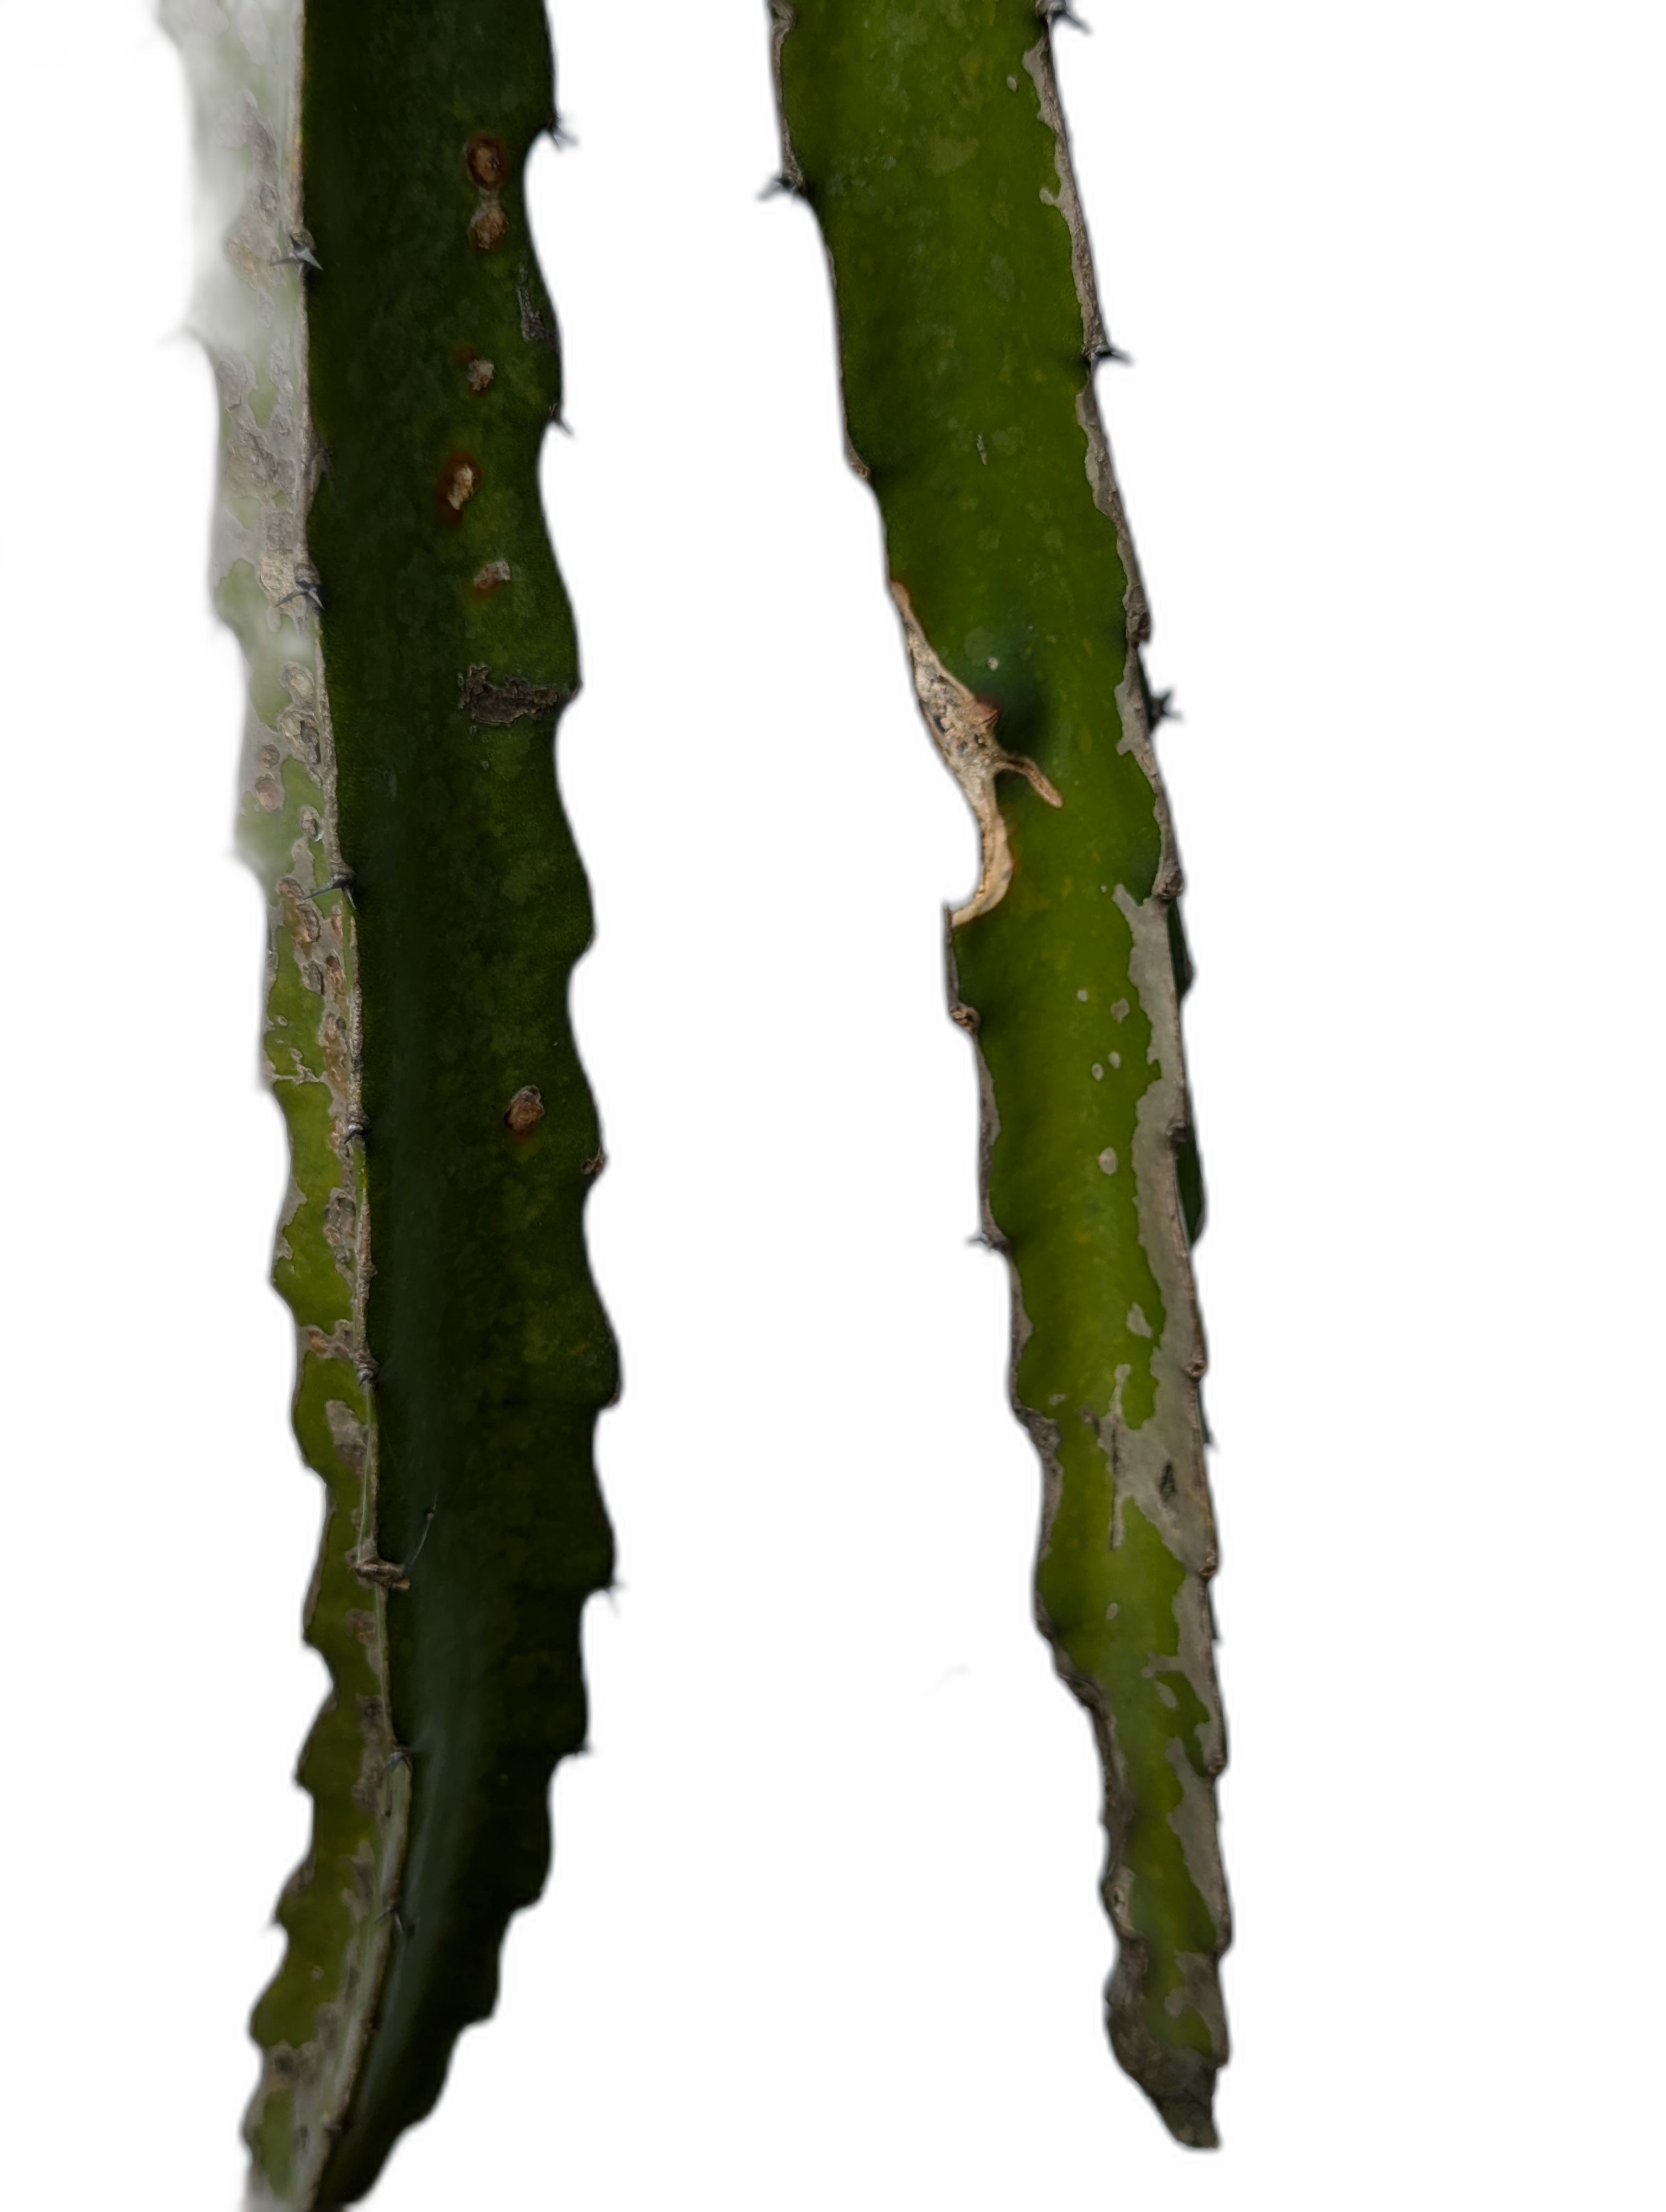
Label: Good leaf